Alfonso Carlos de Borbón

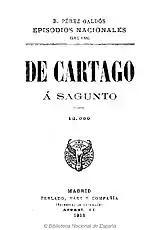
""

According to the Carlist dynastical doctrine, upon birth Alfonso was the third in line of succession to the throne. In 1861–1868, he was the second, and in 1868–1870 the first to inherit the claim. Since 1870 he was relegated to the second position, as upon future death of his older brother the claim was supposed to pass to his newly born son and Alfonso's nephew, later known as Don Jaime. When this indeed happened in 1909 Alfonso became again the first in line of succession, but very few looked upon him as a future Carlist king. Though over decades Don Jaime moved from youth to mid-age childless and was aging unmarried, until the late 1920s it was still theoretically possible he would have a legitimate son. Even in case he would not, Alfonso could not have reasonably expected to inherit the claim, as it seemed unlikely that he would outlive his 21-year-junior nephew. Hence, for over half a century within mainstream Carlism Alfonso was viewed as a collateral member of the royal family who gallantly contributed to the cause in the early 1870s, but who would not play any role in the future.